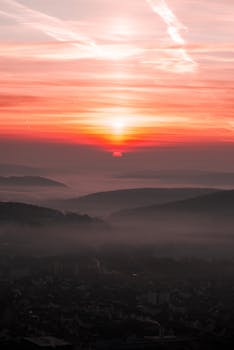
Label: No Watermark